History of Ny-Ålesund

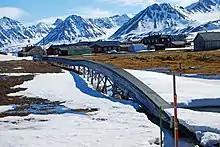
Pipelines and cables are located in wooden boxes to avoid permafrost

Kings Bay issued its own private currency between 1947 and 1964. It only issued bills and the money's validity was limited to Svalbard. A women's group, Polarklokken, was founded in 1949. A cinema was built in the community center with shows in the weekend. There was a dance once a month in the same site. Other cultural activities included a marching band and a sports club. A school was established in 1950, as there were five children of school age, which remained in operation until 1963. This caused an increase in the number of children living in town, with between 14 and 18 pupils attending the school after 1958.